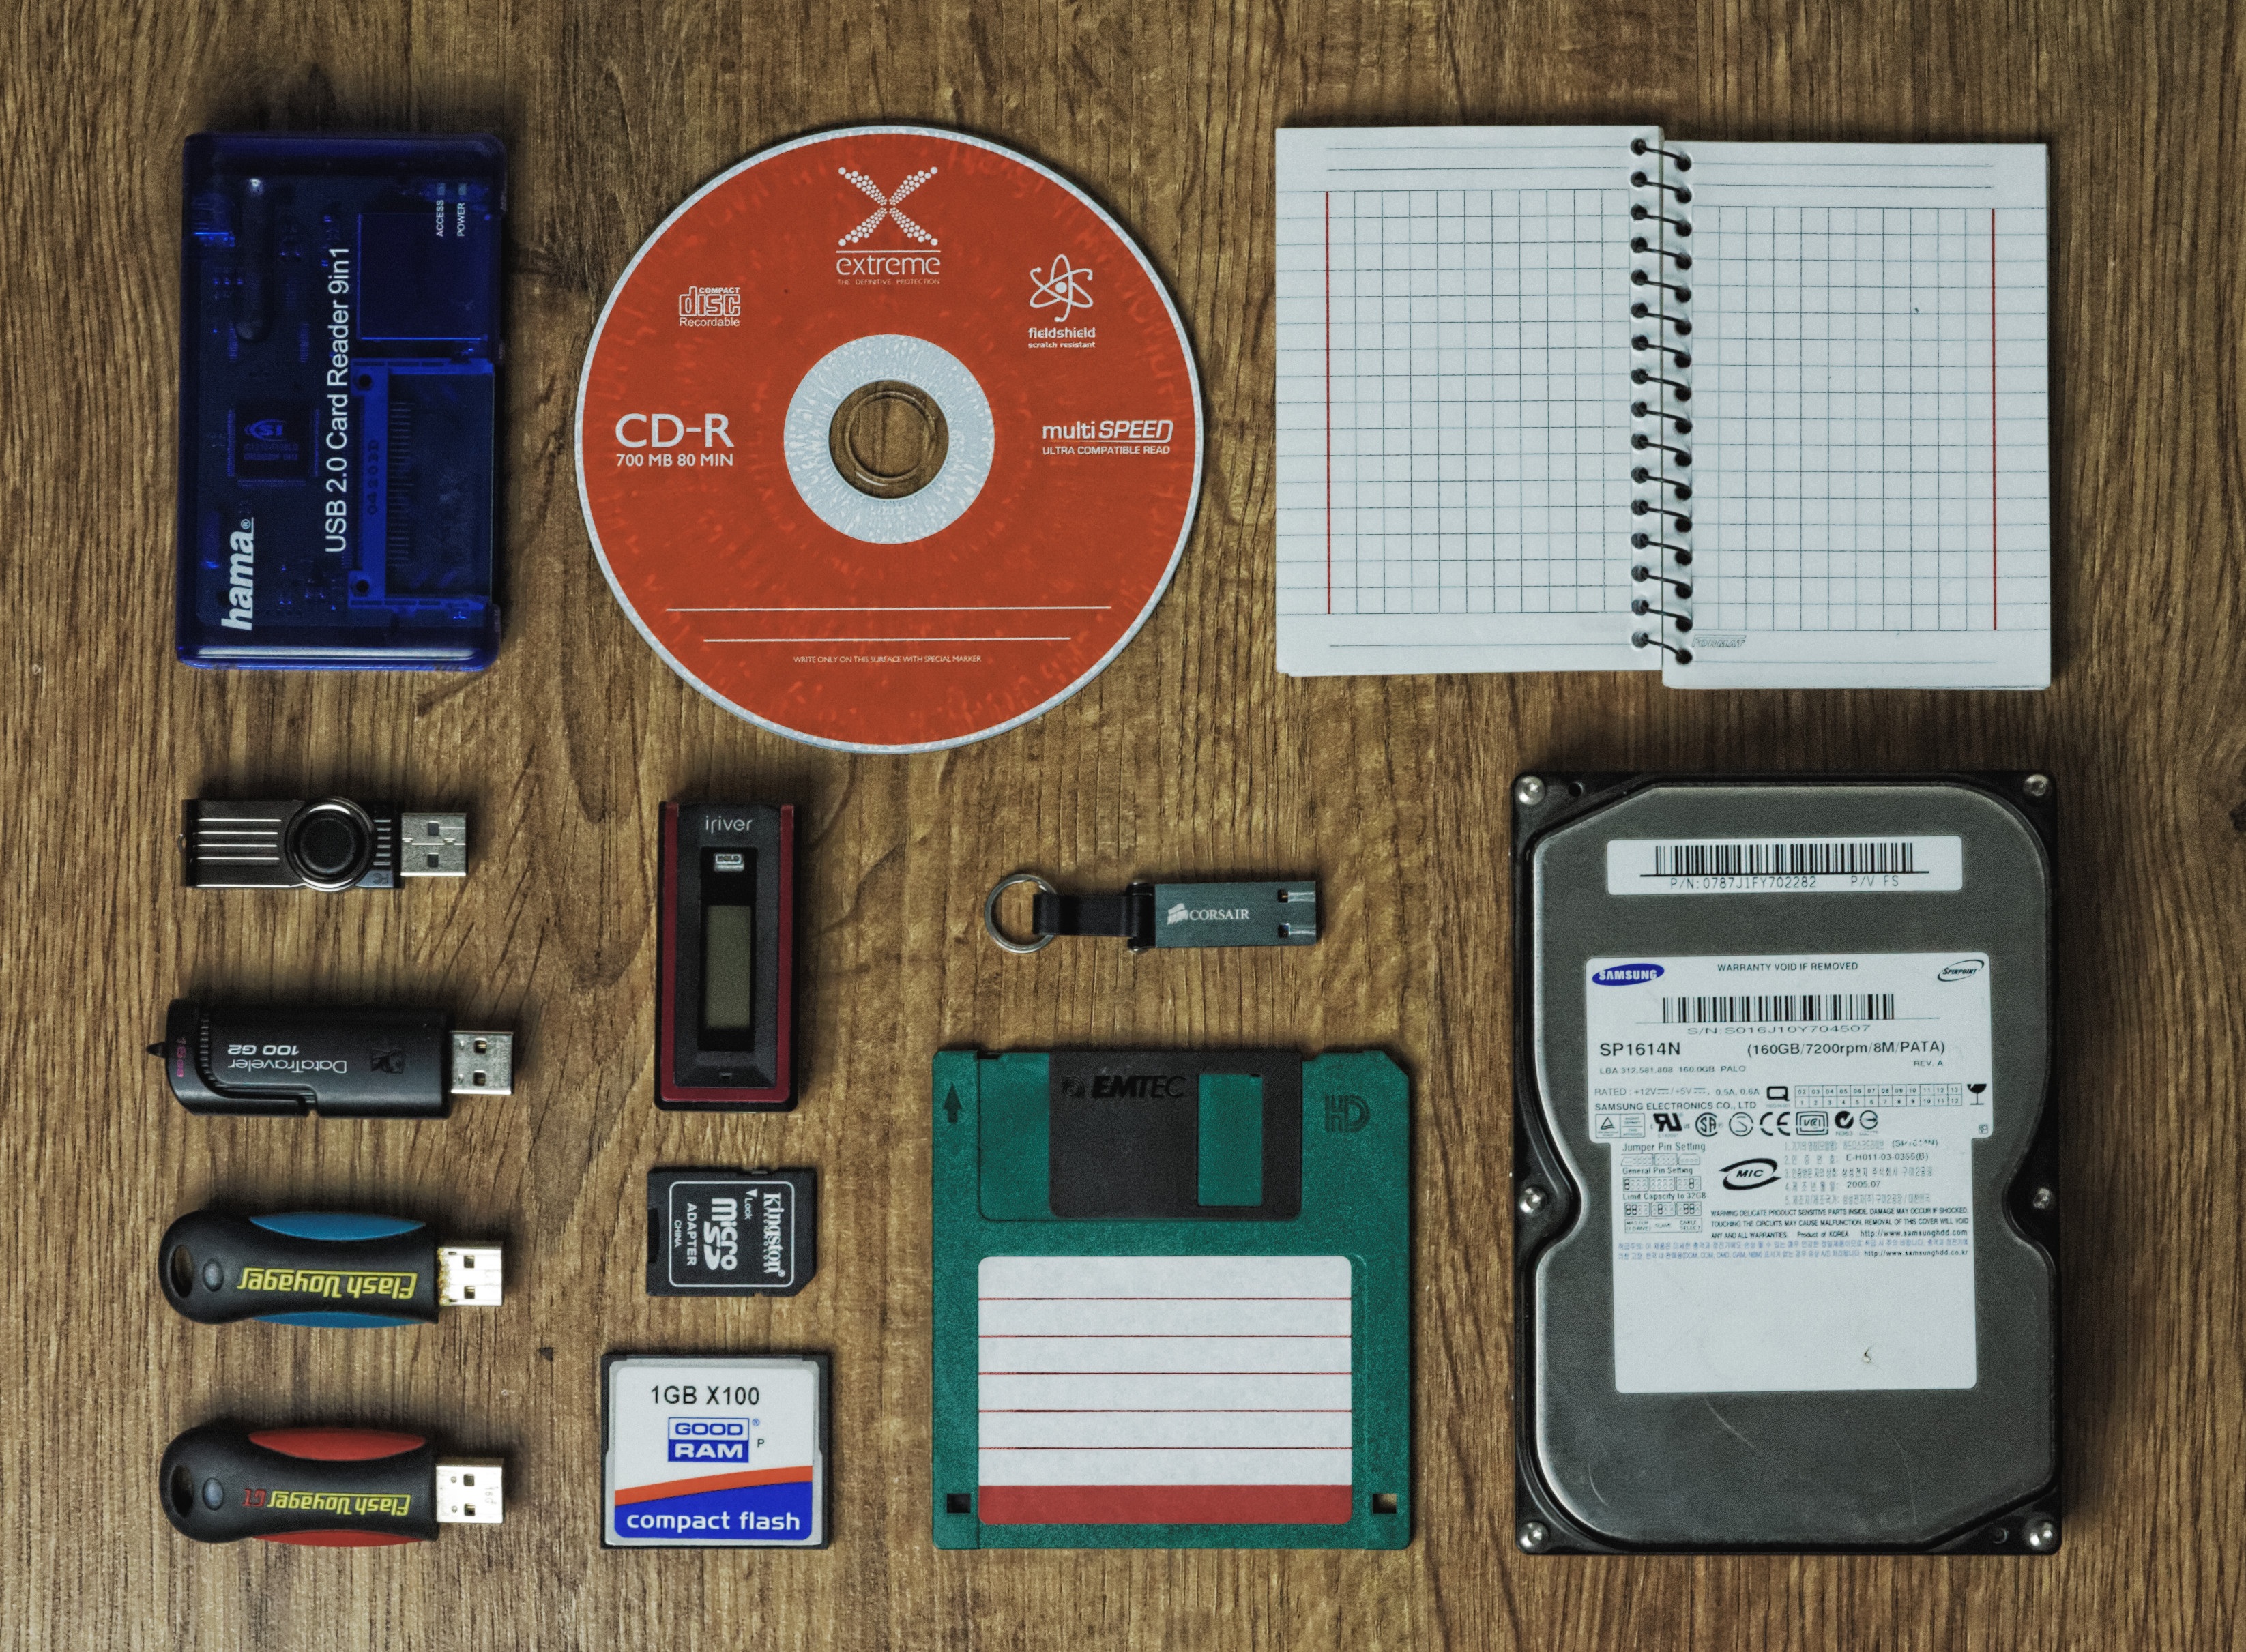
computer, technology, cable, store, symbol, electrical, drive, key, electronic, keychain, storage, flash, electronics, digital, cd, hardware, usb, information, games, stick, screenshot, backup, data, plug, portable, memory card, personal computer hardware, microdrive, usbkey